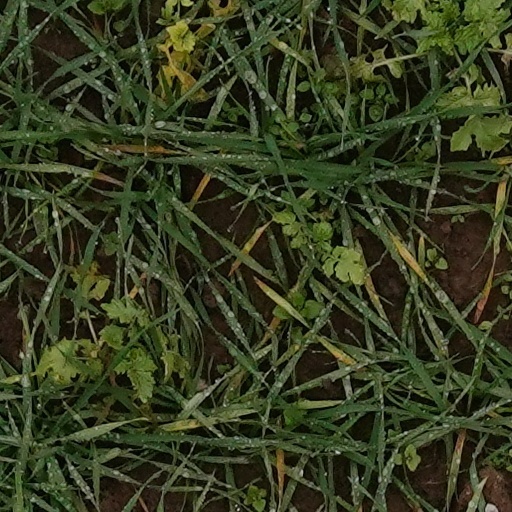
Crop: wheat